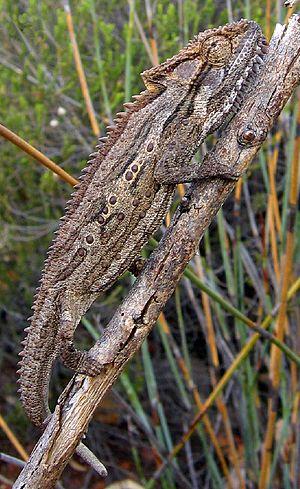
Bradypodion gutturale est une espèce de sauriens de la famille des Chamaeleonidae. Cette espèce effectue une reproduction vivipare, donc met au monde des petits en vie.